Eva Padberg

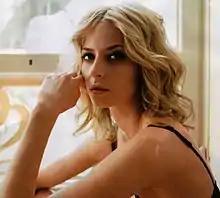
Eva Padberg in 2005

Padberg was born in Bad Frankenhausen on 27 January 1980 and grew up in Rottleben, which were both part of East Germany until German reunification, which occurred between November 1989 and March 1991. In 1995, she applied for "Bravo"'s "Boy & Girl" contest; made it among the best ten models and gained the opportunity to do a test shooting for Louisa Models in Munich. In 1998, after having finished her Abitur, she started her professional modelling career. Eva worked in Paris, Tokyo, and New York City, e.g. for Ralph Lauren and Calvin Klein and walked for different Prêt-à-Porter shows.